Henry VIII

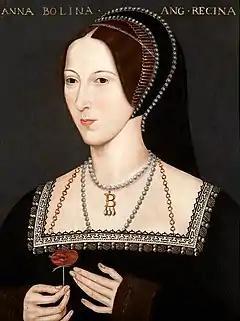
Portrait of Anne Boleyn, Henry's second queen; a copy of a lost original painted around 1534

Charles V, the nephew of Henry's wife Catherine, inherited a large empire in Europe, becoming king of Spain in 1516 and Holy Roman Emperor in 1519. When Louis XII of France died in 1515, he was succeeded by his cousin Francis I. These accessions left three relatively young rulers and an opportunity for a clean slate. The careful diplomacy of Cardinal Thomas Wolsey had resulted in the Treaty of London (1518), aimed at uniting the kingdoms of western Europe in the wake of a new Ottoman threat, and it seemed that peace might be secured. Henry met King Francis on 7 June 1520 at the Field of the Cloth of Gold near Calais for a fortnight of lavish entertainment. Both hoped for friendly relations in place of the wars of the previous decade. The strong air of competition laid to rest any hopes of a renewal of the Treaty of London, however, and conflict was inevitable. Henry had more in common with Charles, whom he met once before and once after Francis. Charles brought his realms into war with France in 1521; Henry offered to mediate, but little was achieved and by the end of the year Henry had aligned England with Charles. He still clung to his previous aim of restoring English lands in France but sought to secure an alliance with the Netherlands, then a territorial possession of Charles, and the continued support of the Emperor. A small English attack in the north of France made up little ground. Charles defeated and captured Francis at Pavia and could dictate peace, but he believed he owed Henry nothing. Sensing this, Henry decided to take England out of the war before his ally, signing the Treaty of the More on 30 August 1525.